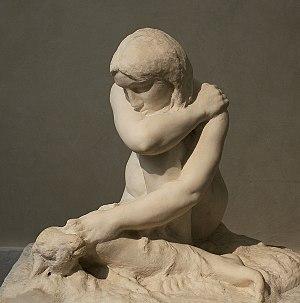
Jean-Alexandre Pézieux (1850-1898), L'Émotion, 1898, groupe en marbre, musée des beaux-arts de Lyon.
Jean-Alexandre Pézieux, né le 17 juin 1850 à Lyon et mort le 13 septembre 1898 à Épinay-sur-Seine, est un sculpteur français.